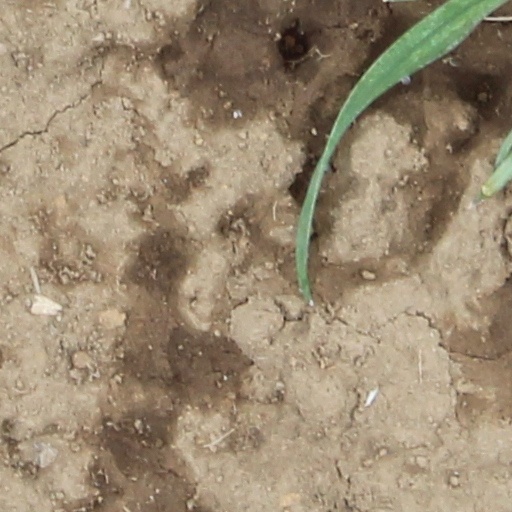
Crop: wheat